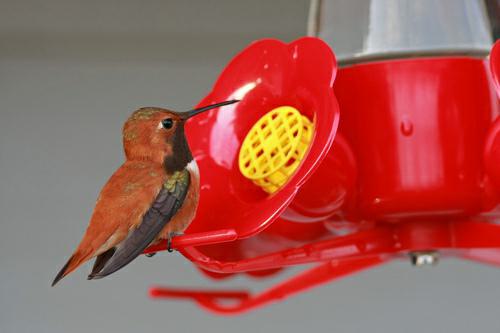
A photo of a rufous hummingbird